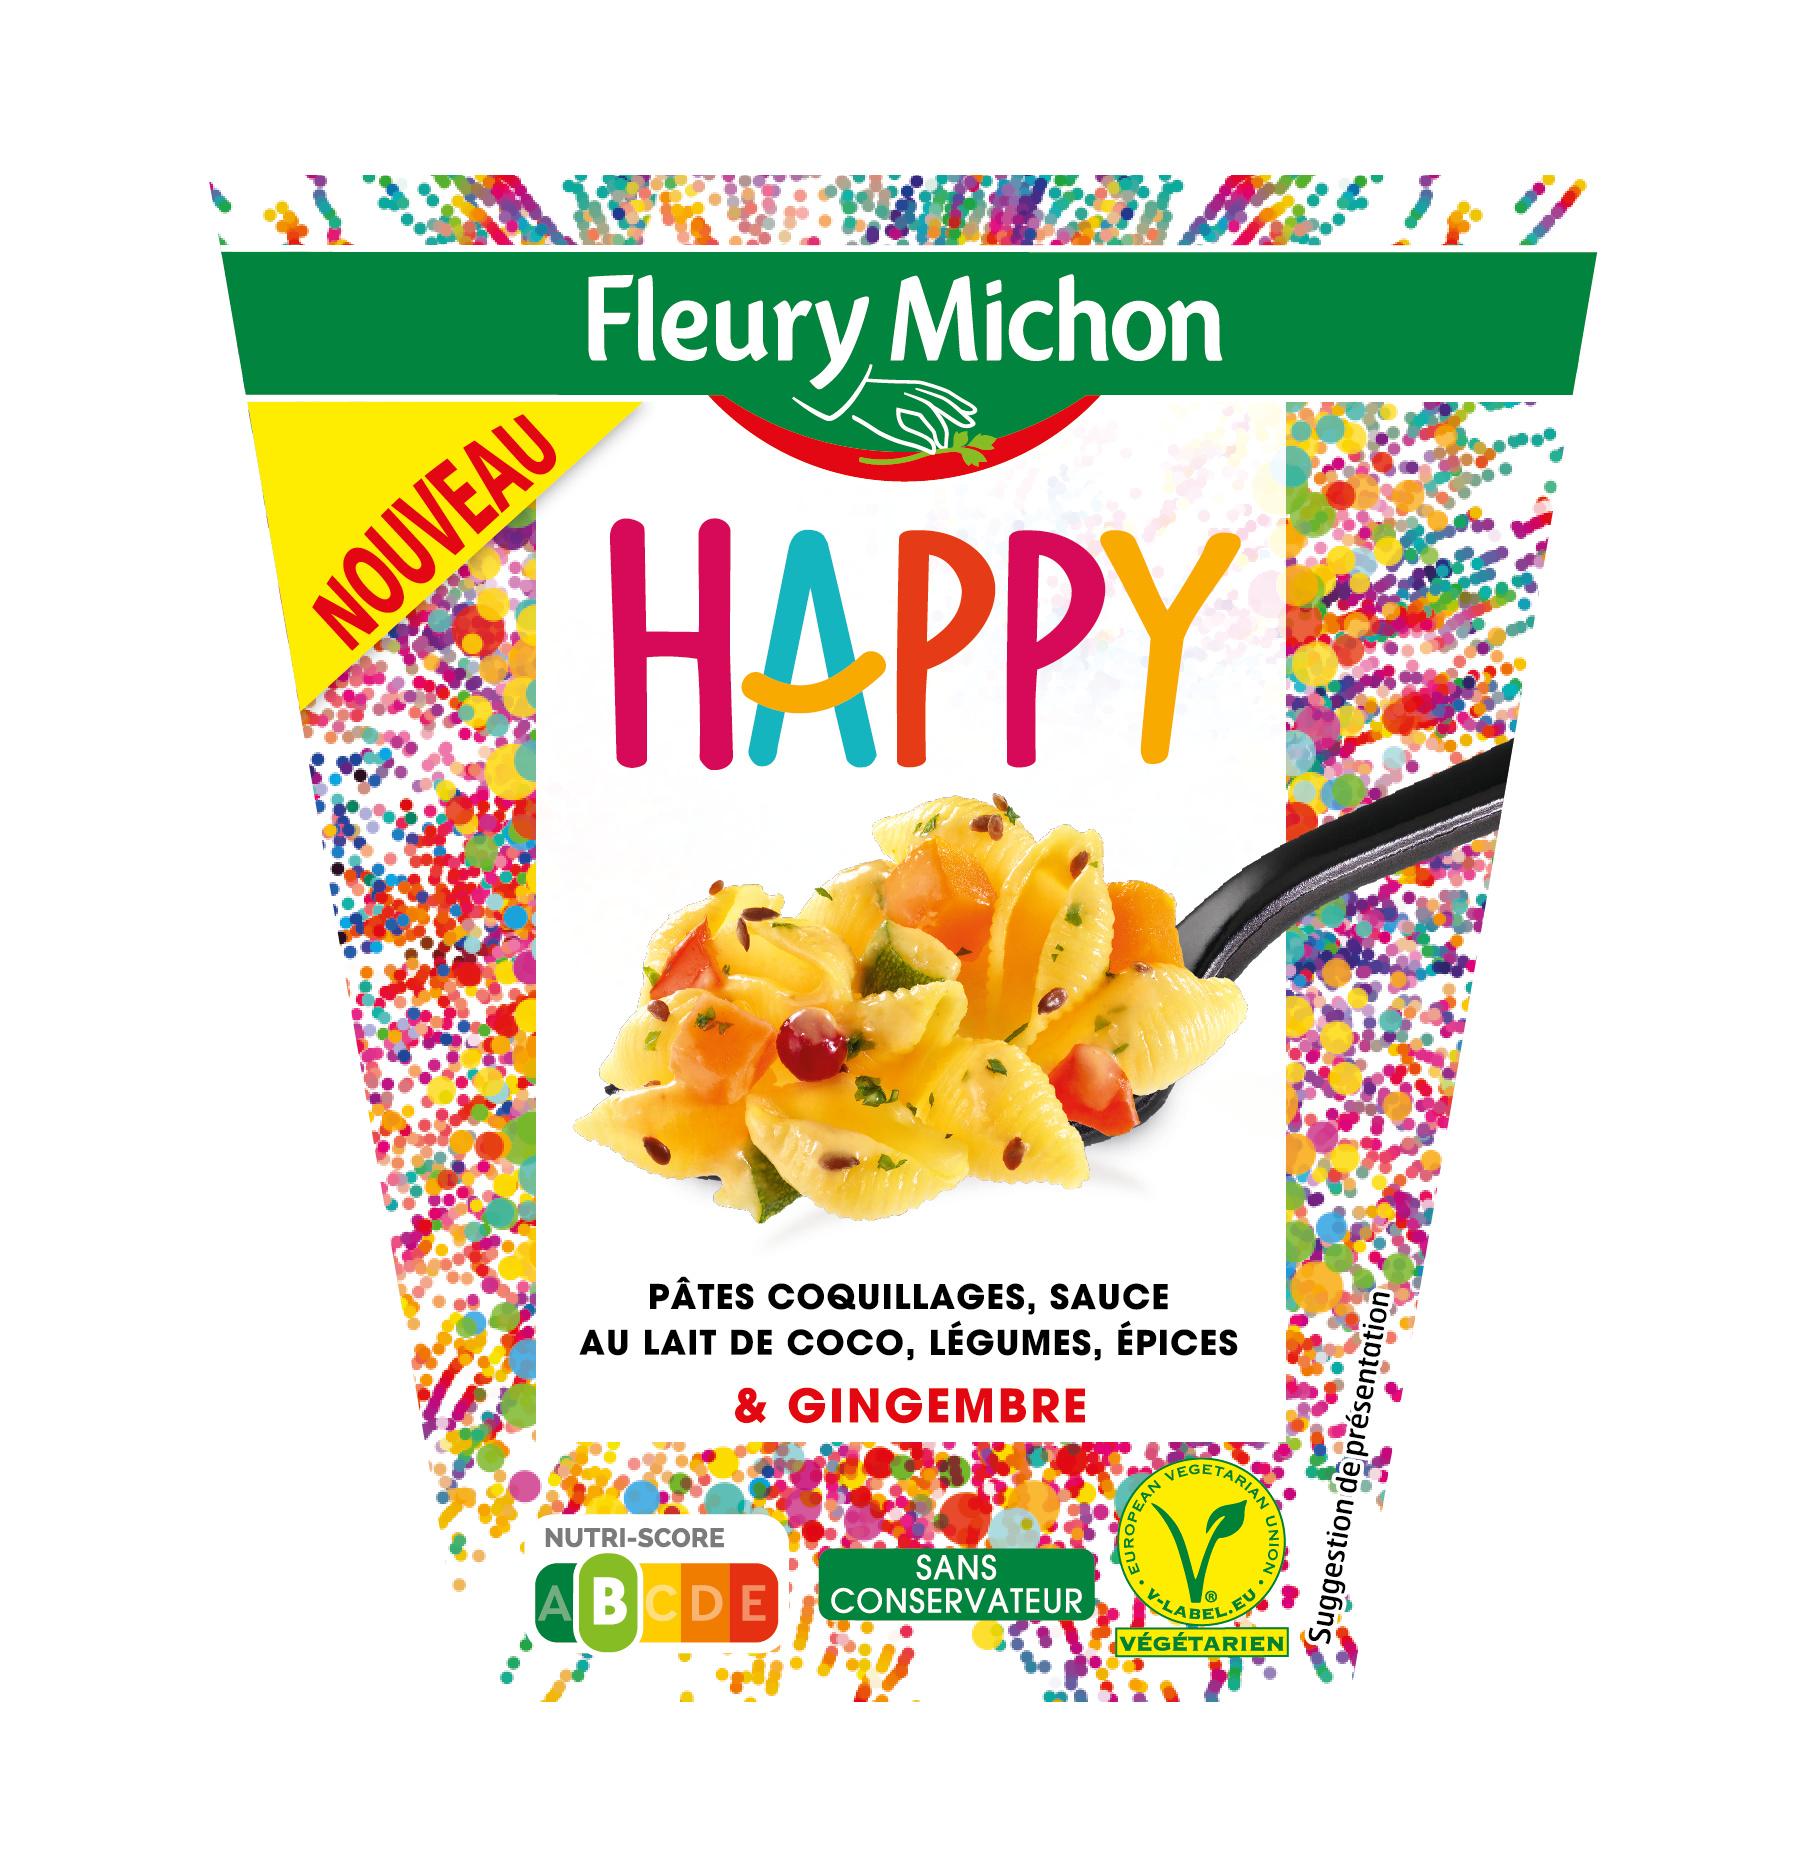
Nutri-Score label: nutriscore-b